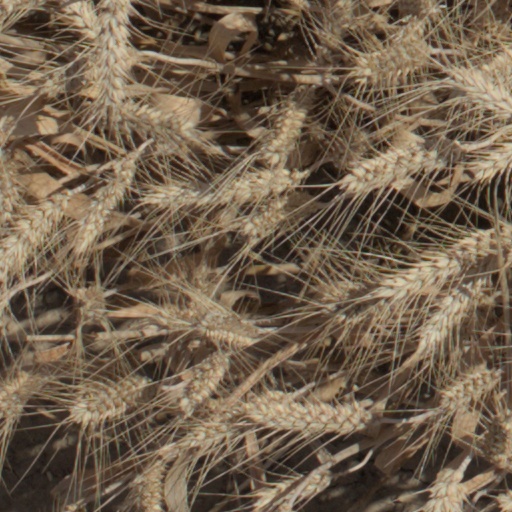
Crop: wheat